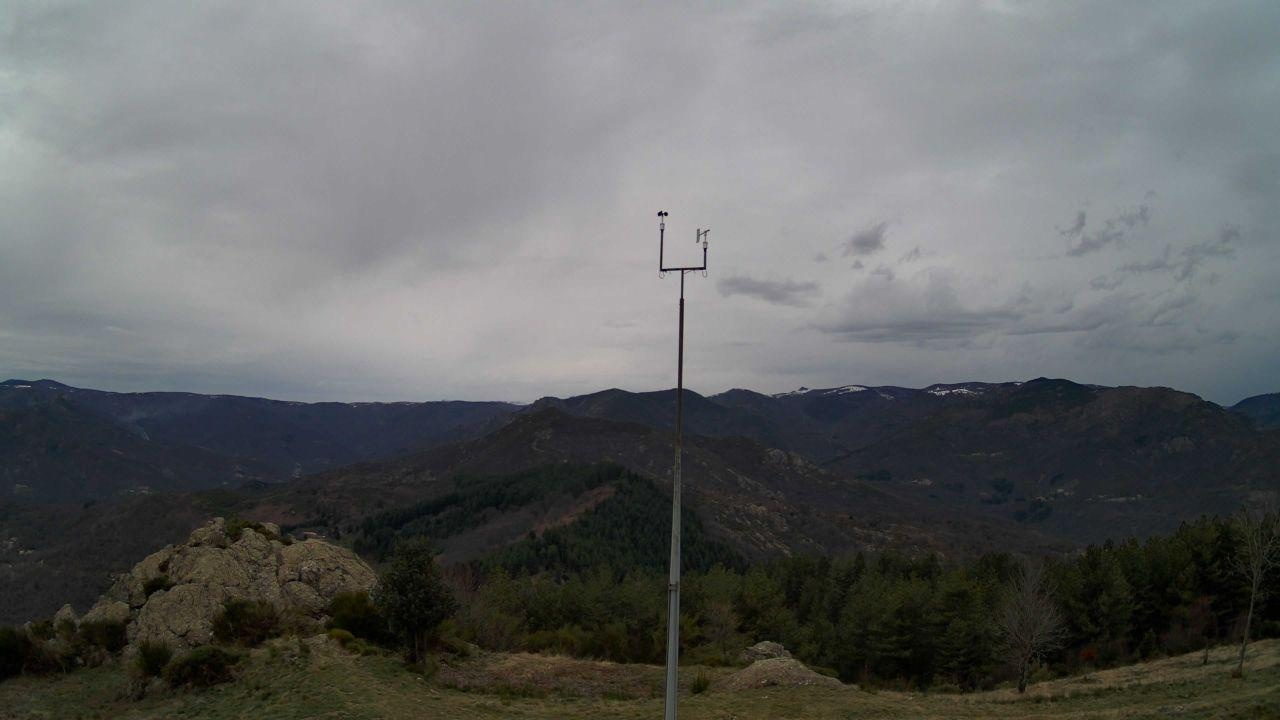
Fire: no
Smoke: yes